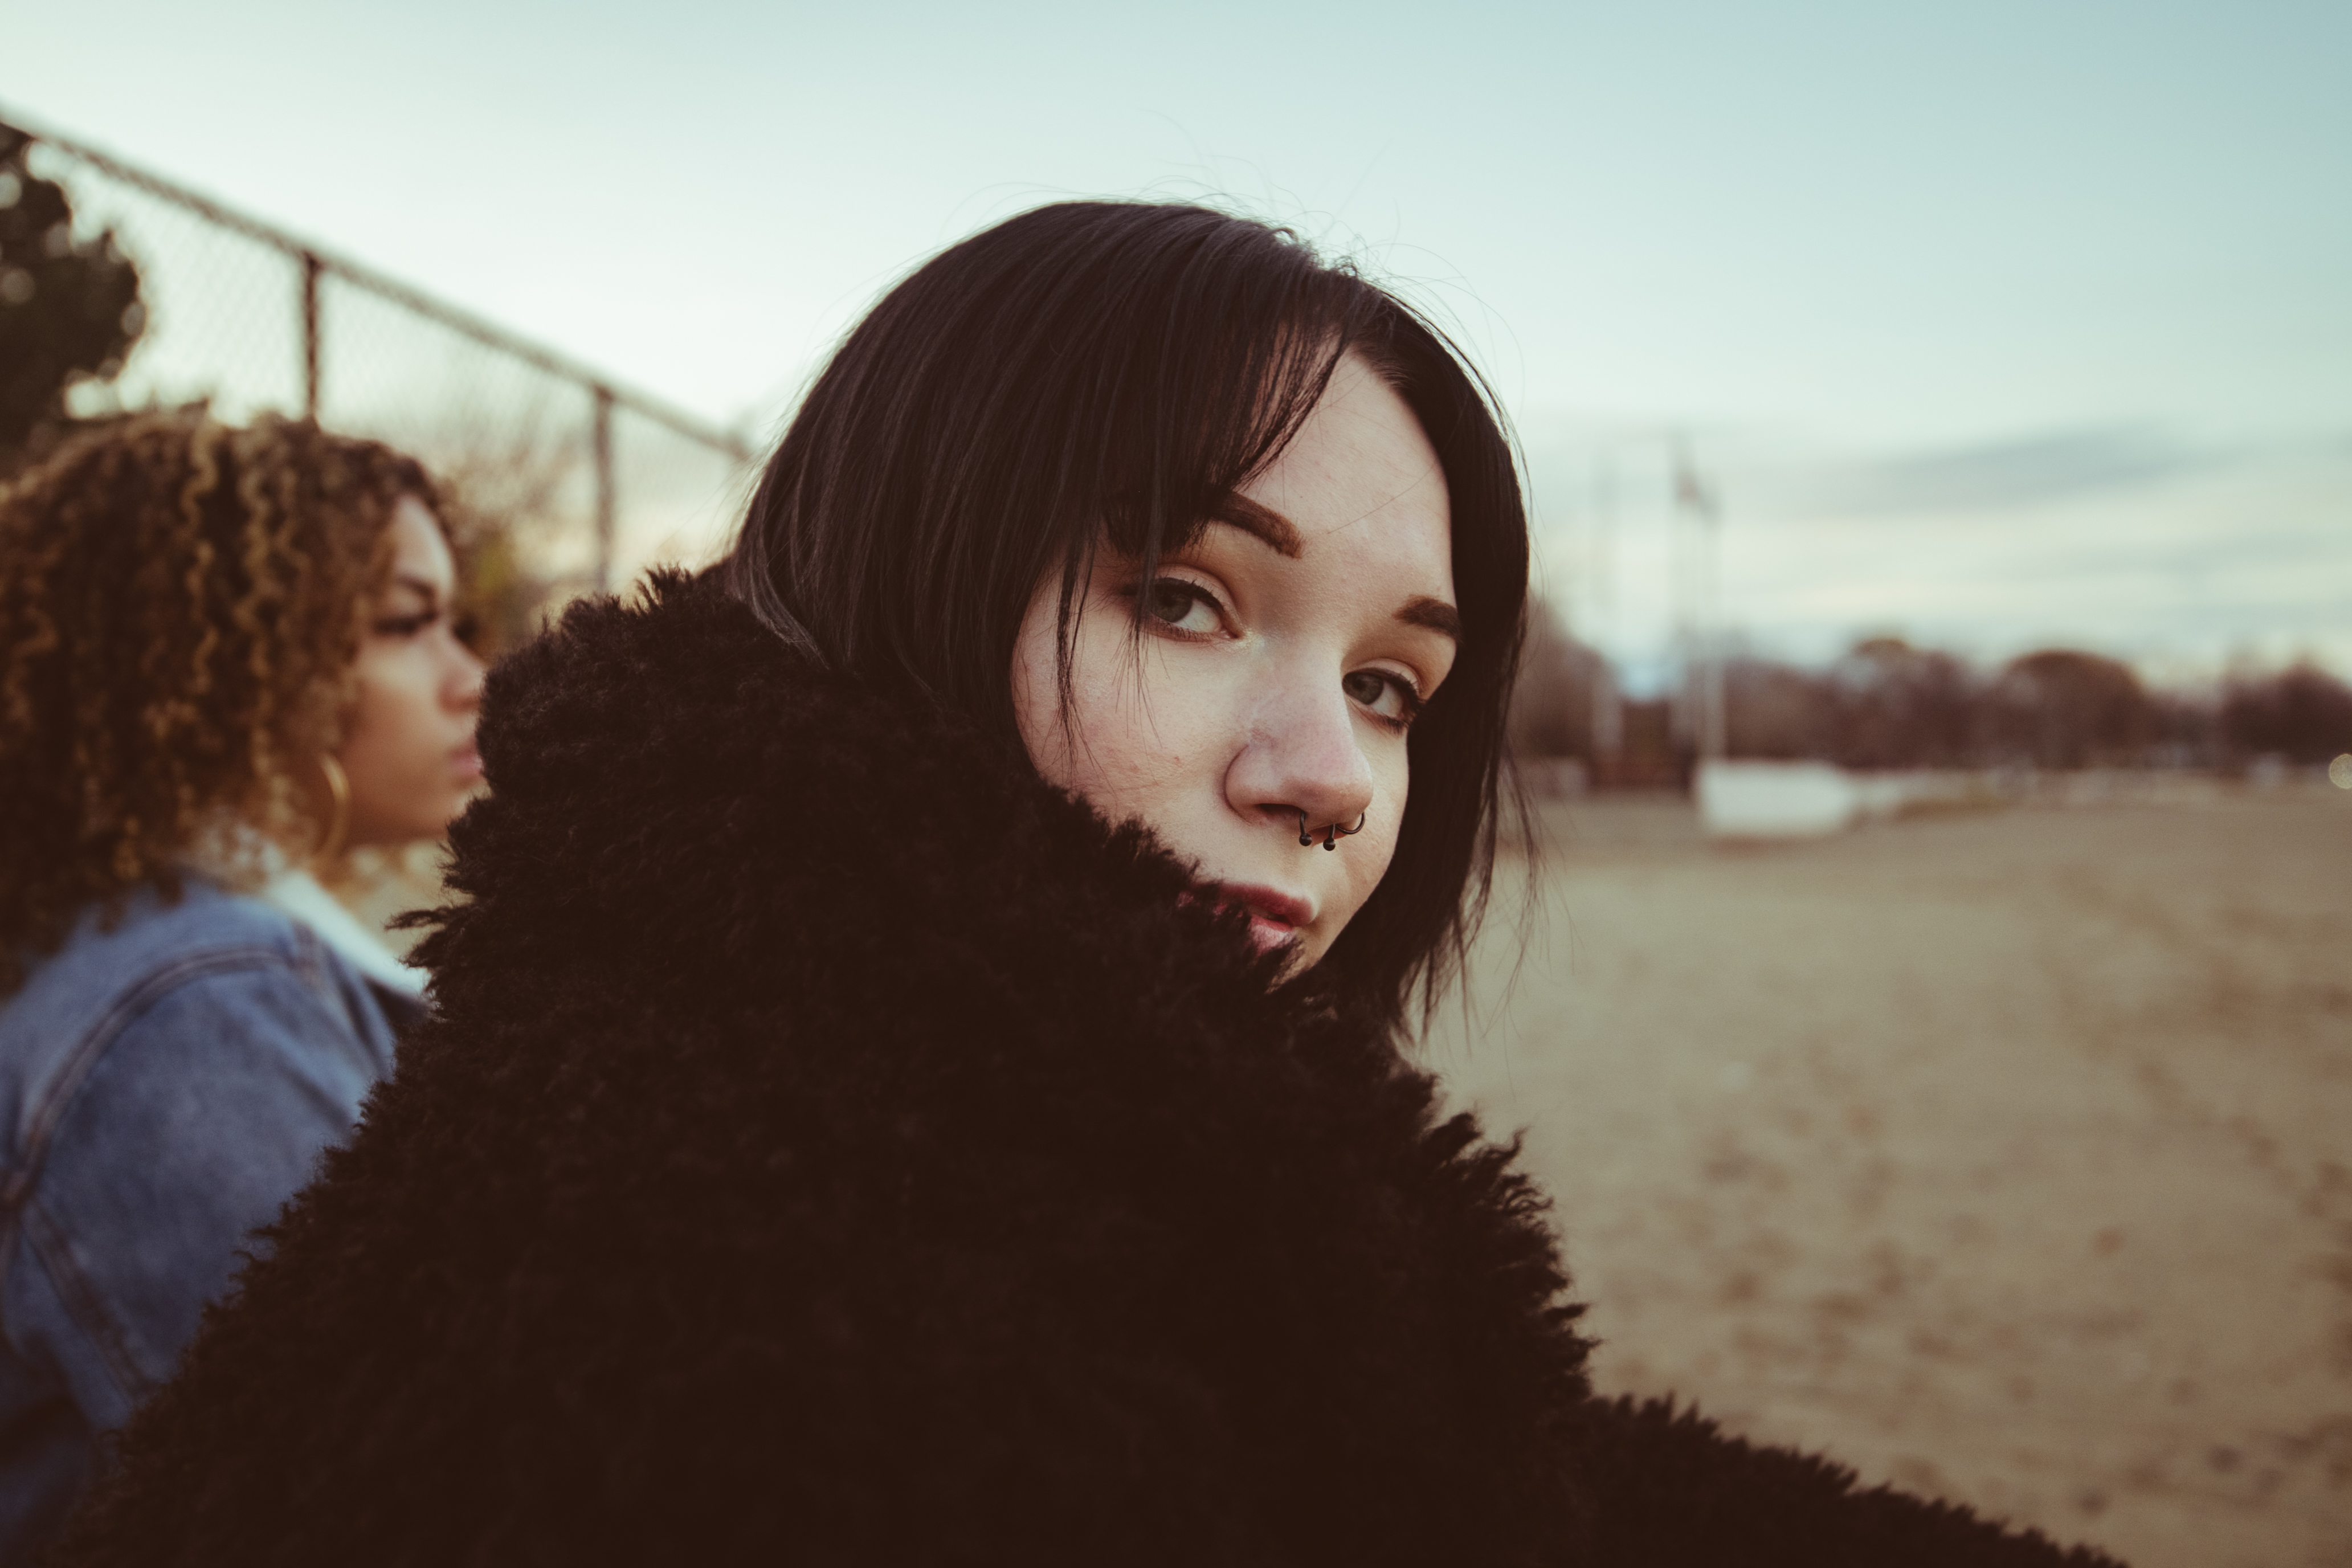
hair, lip, sky, smile, flash photography, happy, gesture, sunlight, plant, cool, grass, black hair, tree, fun, street fashion, fur clothing, Tints and shades, long hair, friendship, winter, brown hair, blond, reflection, freezing, People in nature, lens flare, fur, backlighting, laugh, landscape, portrait photography, sitting, portrait, photo shoot